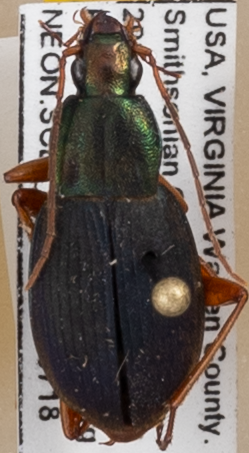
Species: Chlaenius aestivus
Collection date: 2019-07-18
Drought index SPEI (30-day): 0.376
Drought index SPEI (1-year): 2.09
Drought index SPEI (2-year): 2.09